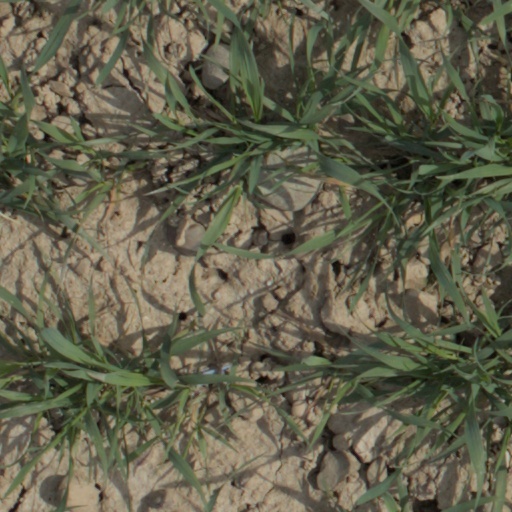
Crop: wheat